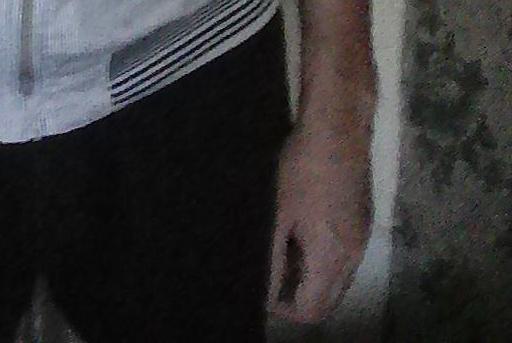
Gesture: no_gesture